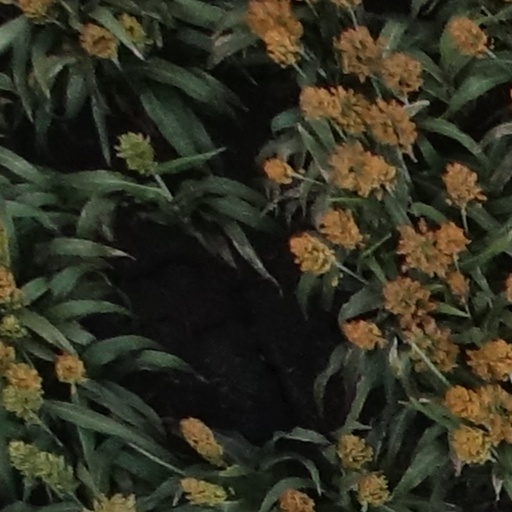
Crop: sorghum